Beautiful Kate

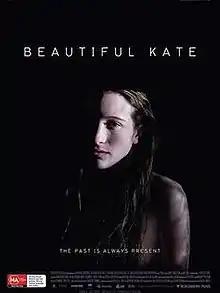
Theatrical release poster

Beautiful Kate is a 2009 Australian drama film directed by Rachel Ward and starring Ben Mendelsohn, Rachel Griffiths, Bryan Brown, Maeve Dermody and Sophie Lowe.